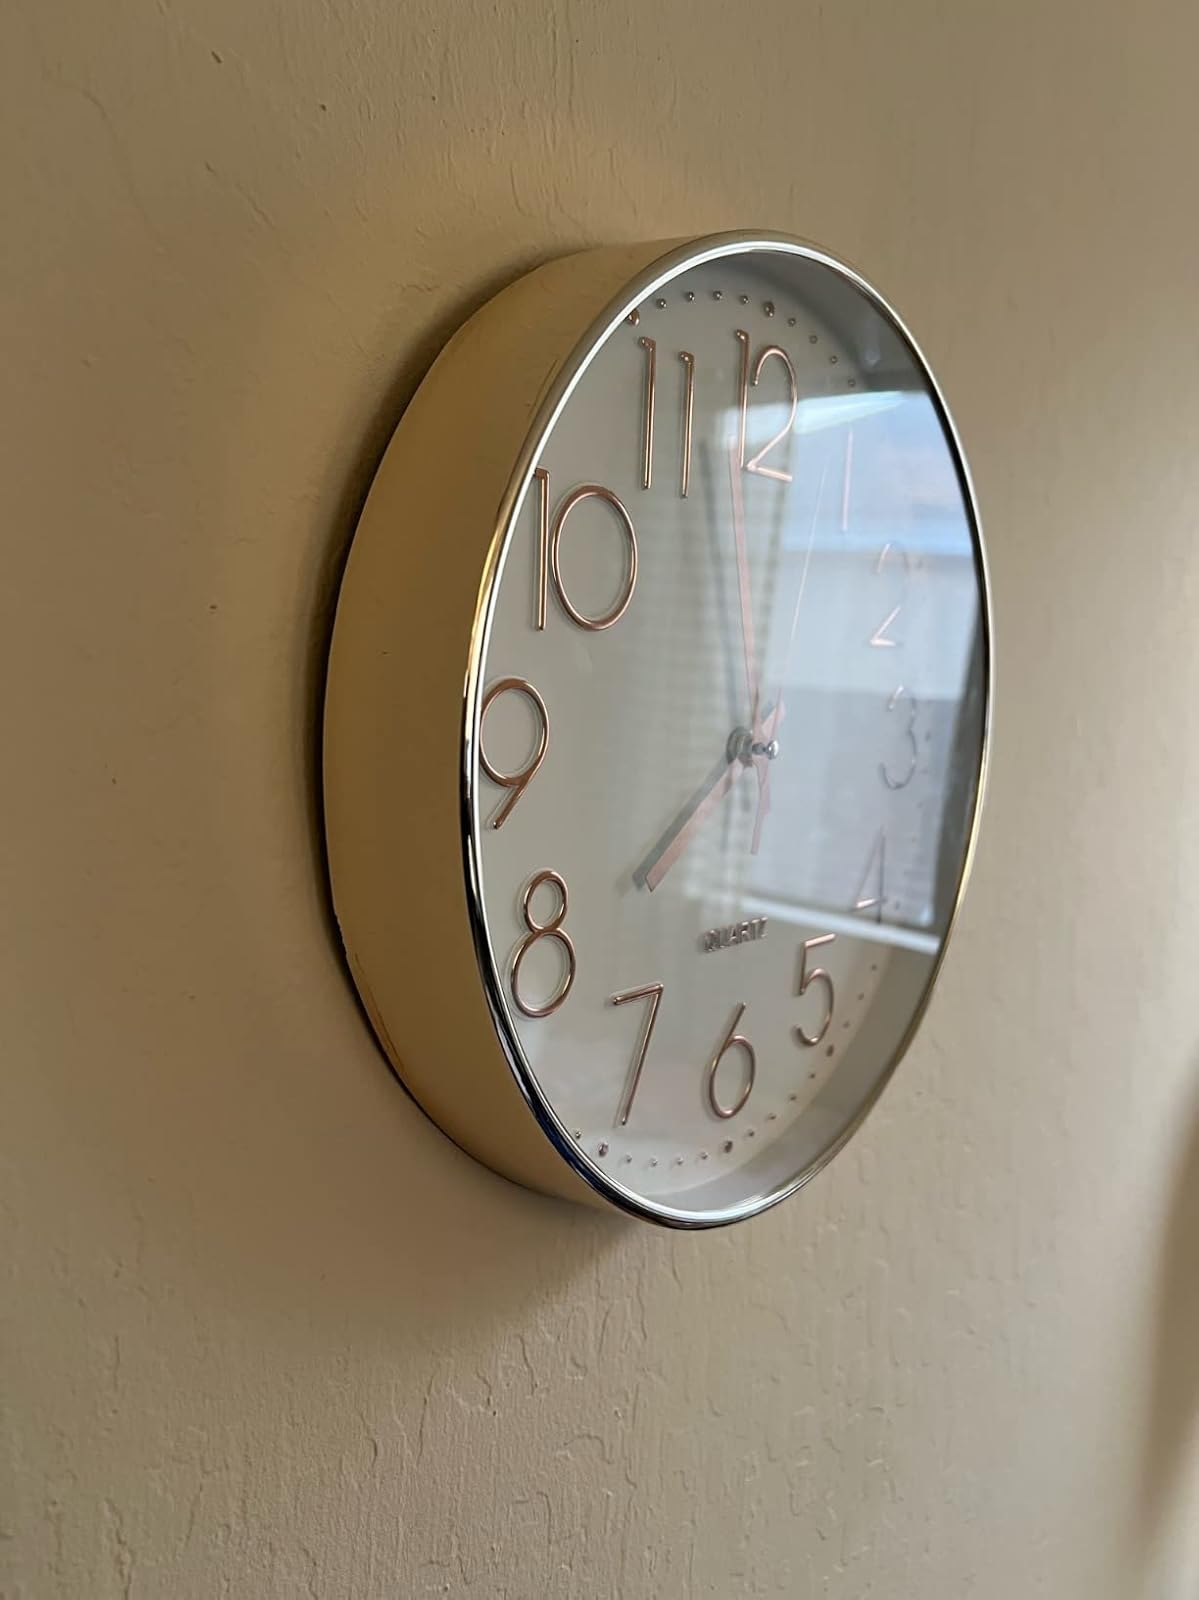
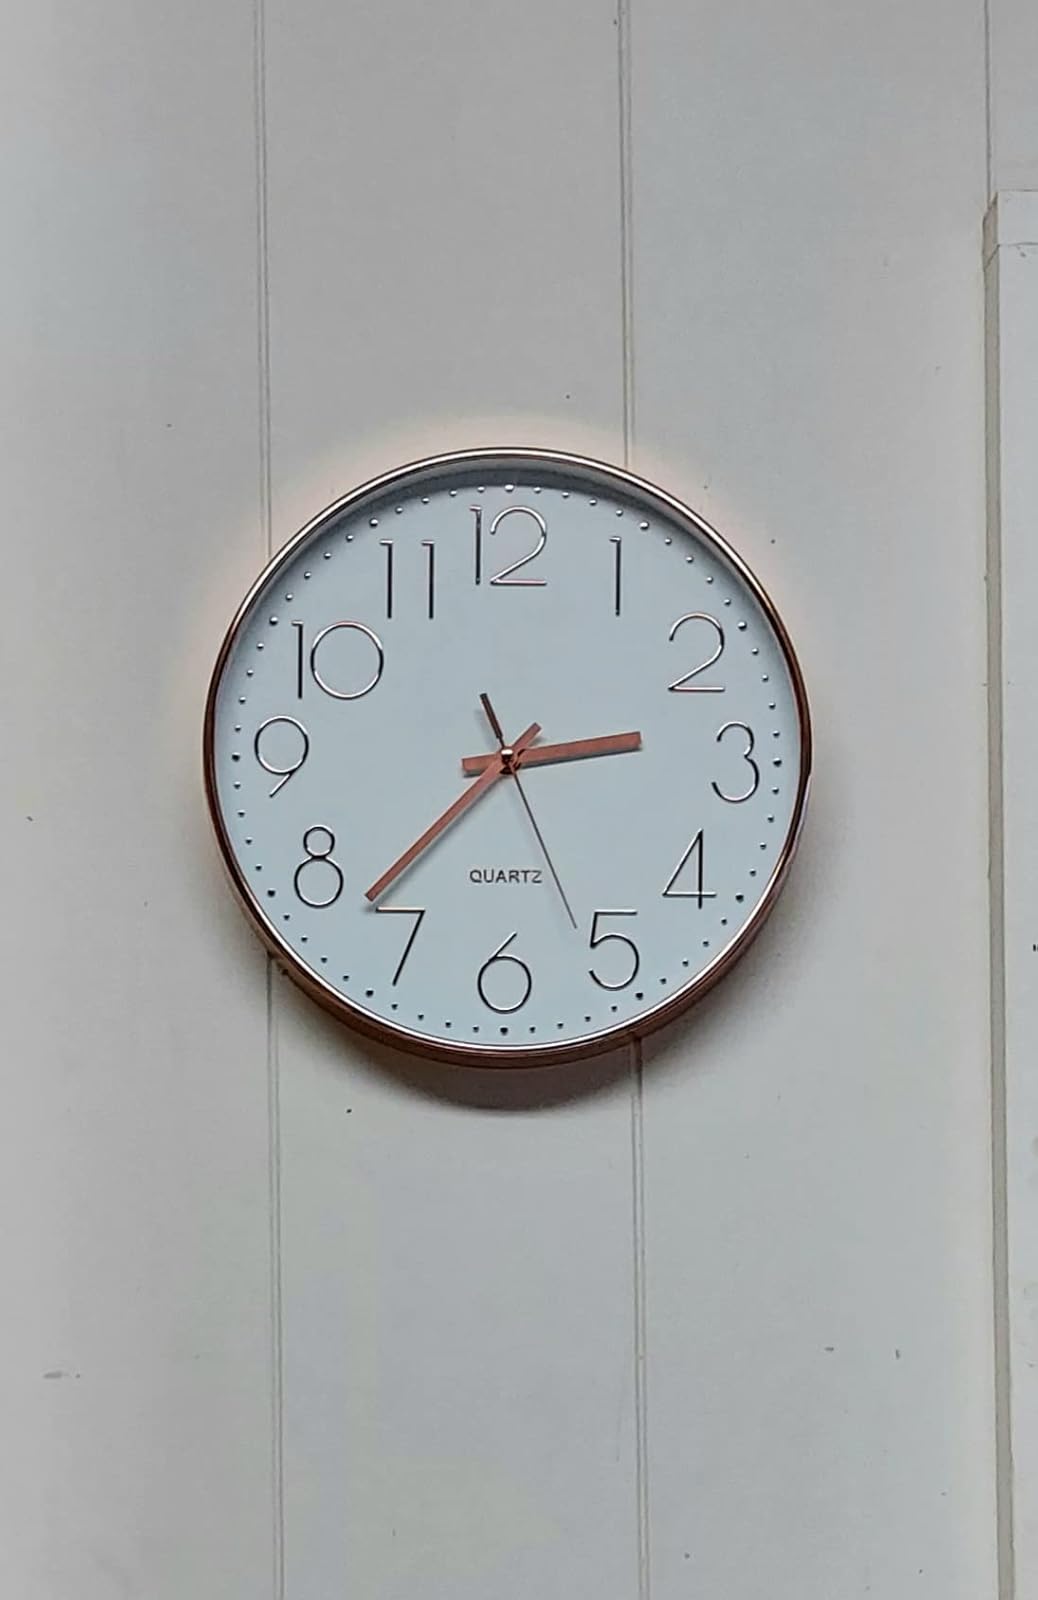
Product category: clock
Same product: yes